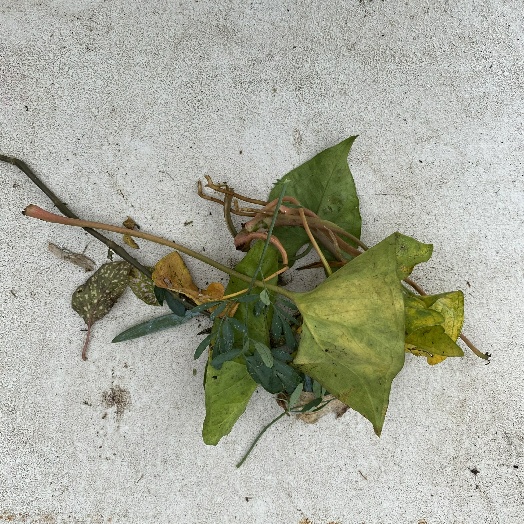
Label: Vegetation